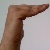
The image shows a hand gesture representing a space in Indian Sign Language.